Lithic reduction

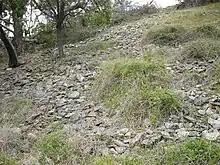
Mount William stone axe quarry in Australia

Cryptocrystalline or amorphous stone such as chert, flint, obsidian, and chalcedony, as well as other fine-grained stone material, such as rhyolite, felsite, and quartzite, were used as a source material for producing stone tools. As these materials lack natural planes of separation, conchoidal fractures occur when they are struck with sufficient force; for these stones this process is called knapping. The propagation of force through the material takes the form of a Hertzian cone that originates from the point of impact and results in the separation of material from the objective piece, usually in the form of a partial cone, commonly known as a lithic flake. This process is predictable, and allows the flintknapper to control and direct the application of force so as to shape the material being worked. Controlled experiments may be performed using glass cores and consistent applied force in order to determine how varying factors affect core reduction.